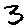
Label: 3